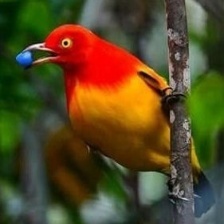
Species: FLAME BOWERBIRD
Scientific name: SERICULUS ARDENS